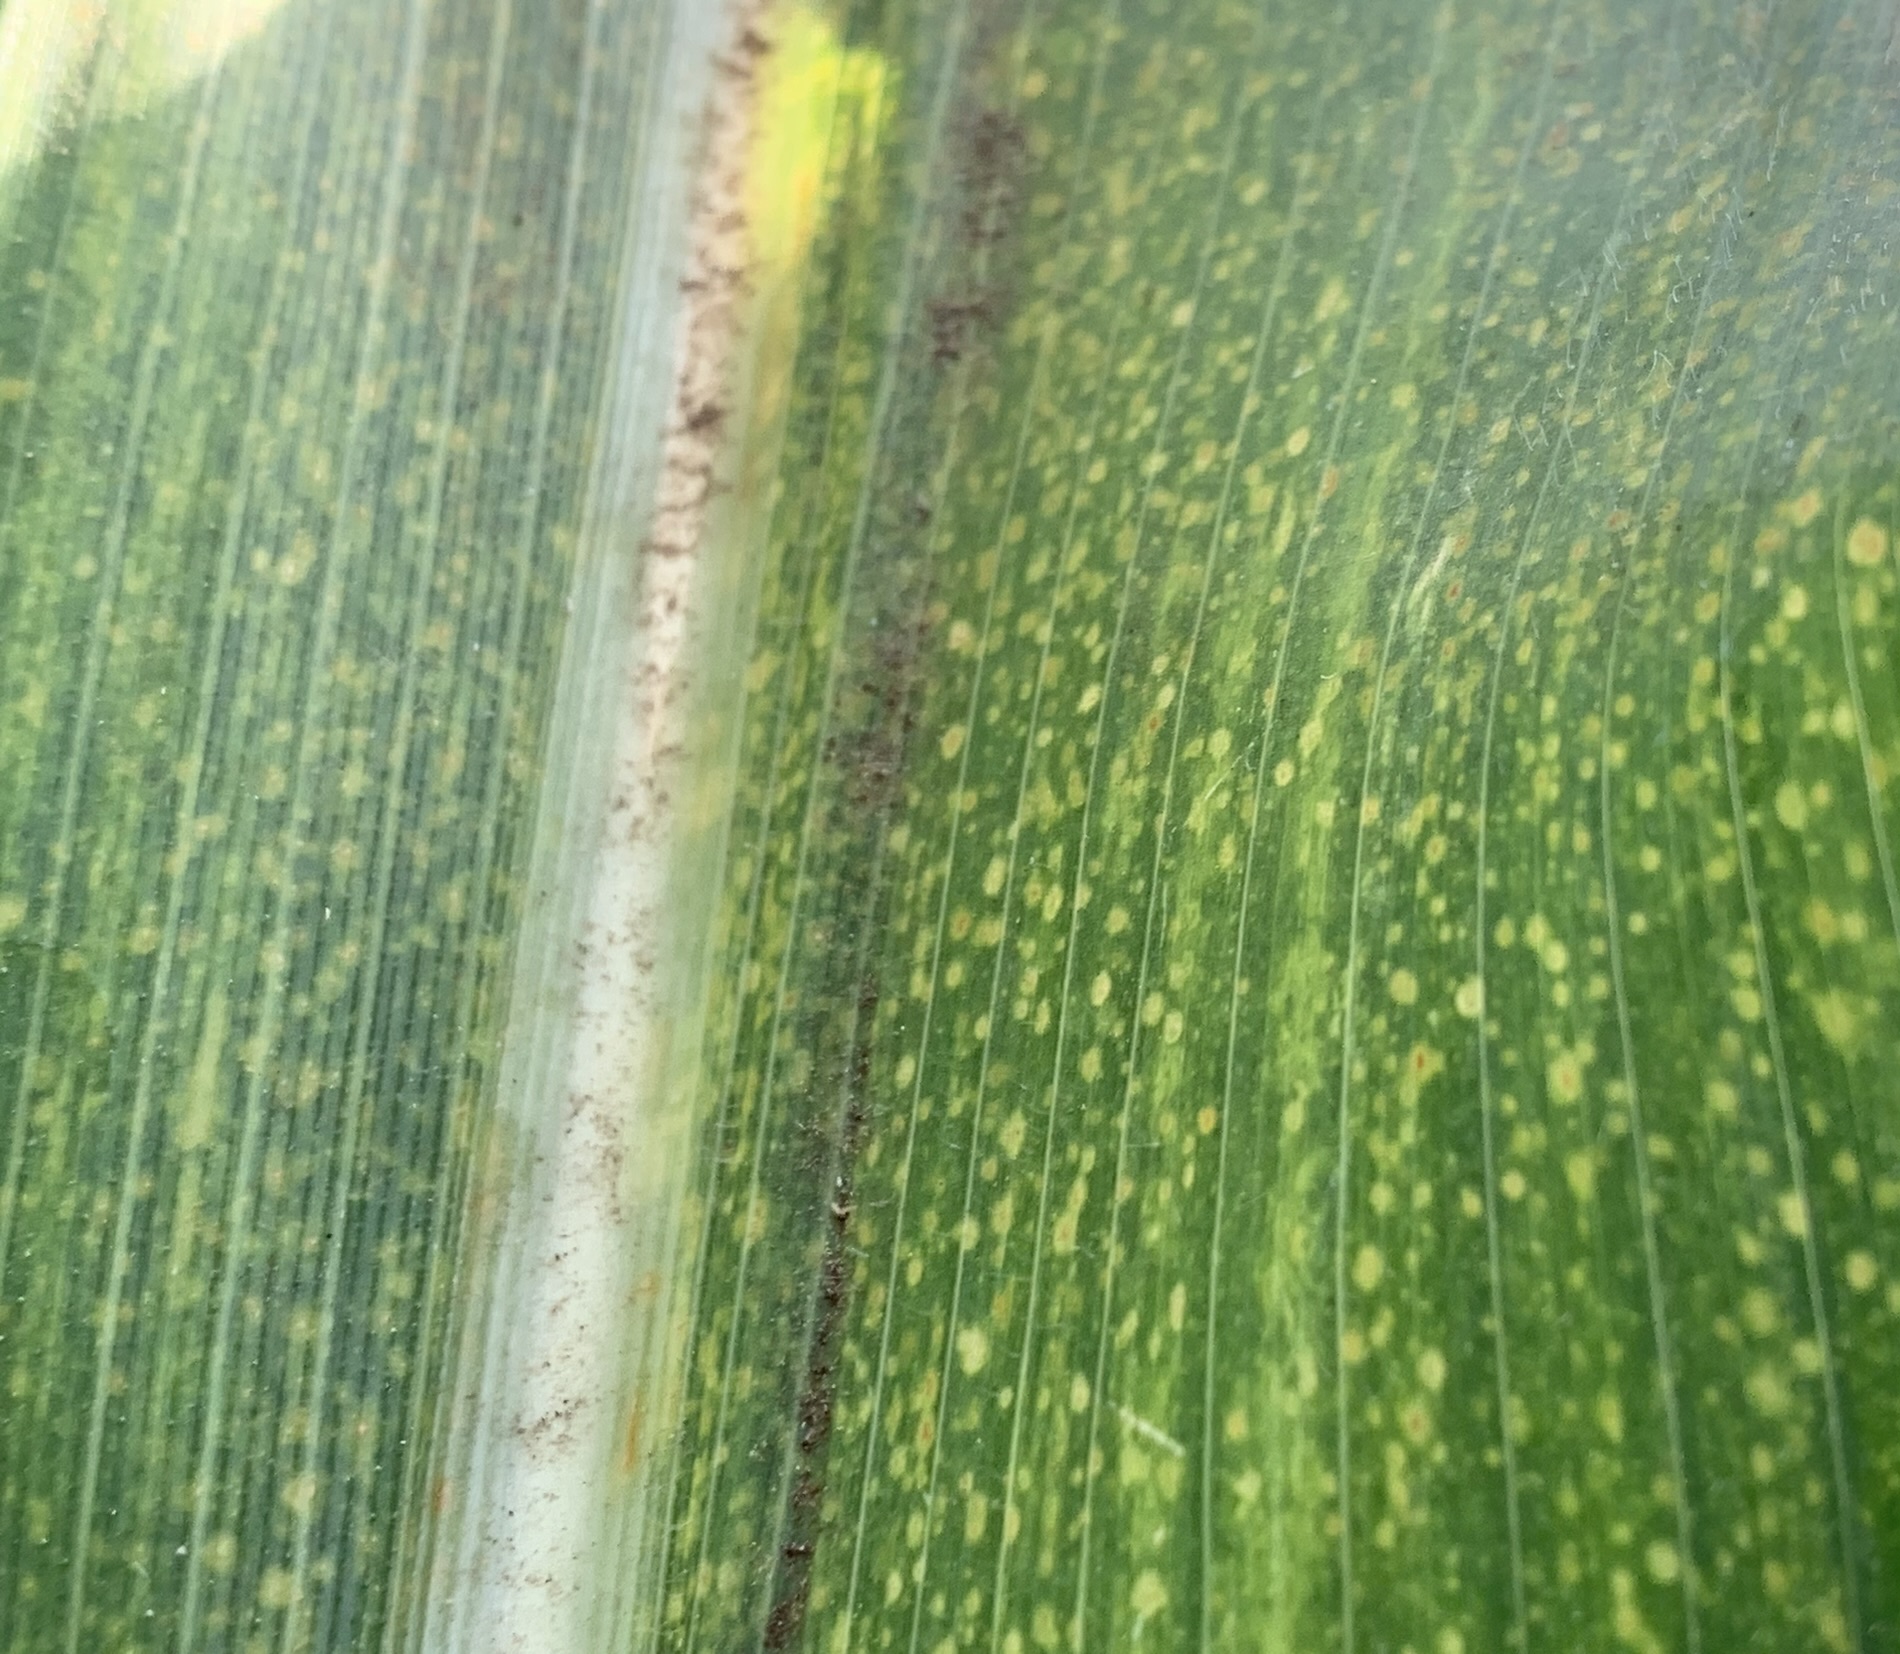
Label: MLN